Corpus Christi R. C. Church Complex

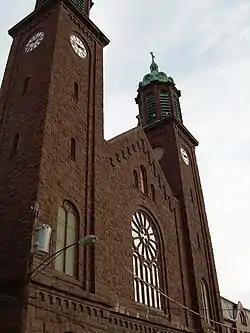
Corpus Christi R.C. Church, March 2009

The Corpus Christi R.C. Church Complex is a series of several buildings located on Buffalo's historic East Side within the Roman Catholic Diocese of Buffalo. The complex contains the Kolbe Center, Sears Street Hall, Rectory, Convent and the huge sandstone church that towers over the neighborhood. The complex school was closed in 1982 and has been razed.